Battle of Hòa Mộc

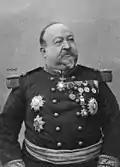
Colonel Ange-Laurent Giovanninelli (1839–1903)

Giovanninelli's reinforced 1st Brigade consisted of seven infantry battalions (Mahias and Lambinet's marine infantry battalions, de Mibielle and Comoy's Turco battalions, Tonnot's battalion of Tonkinese riflemen and de Maussion's two mixed battalions) and two marine artillery batteries (Captains Jourdy and Péricaud).